Asakayama Station

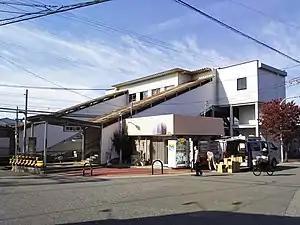
Asakayama Station building in October 2016

is a passenger railway station located in Sakai-ku, Sakai, Osaka Prefecture, Japan, operated by the private railway operator Nankai Electric Railway. It has the station number "NK55".